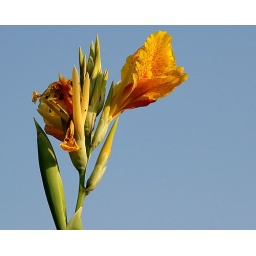
APS6 colorful flower against blue sky